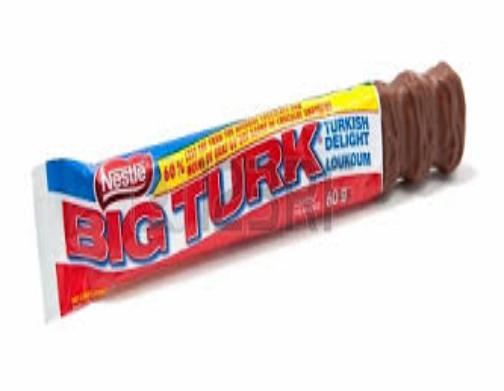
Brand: Big Turk
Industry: Food